Bill Hemmer

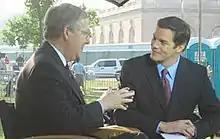
Hemmer interviewing Mitch McConnell in 2004

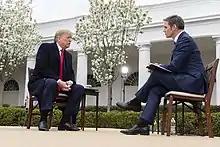
Hemmer interviewing President Donald Trump in 2020

He started in sports production at WLWT-TV in the mid-1980s, when he realized his passion for live television. During his senior year at Miami University, Hemmer was offered a position at WLWT-TV as a sports producer. Soon after, he went to the CBS affiliate WCPO-TV as a sports reporter and anchor.